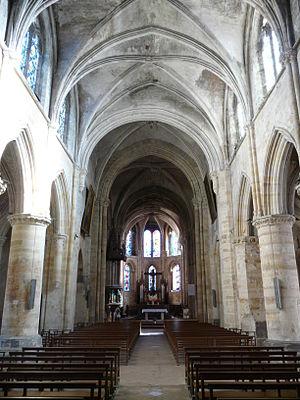
Eglise Notre Dame de Bar-le-Duc
L'église Notre-Dame est une église située à Bar-le-Duc dans le département de la Meuse en région Lorraine.